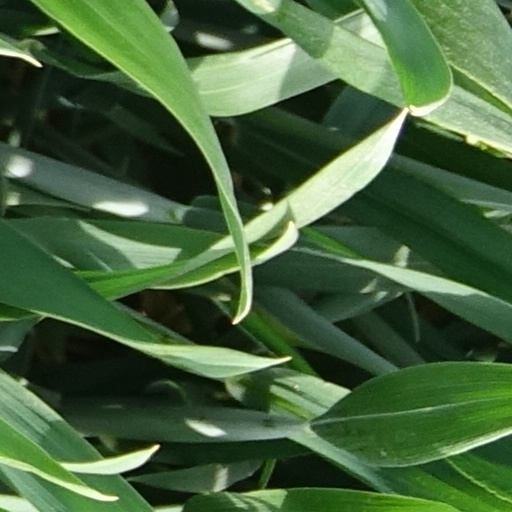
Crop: wheat